Uplift Storm trilogy

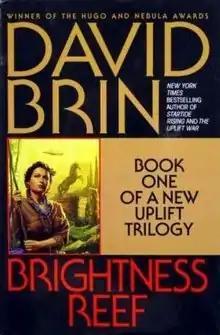
Cover of first edition (hardcover)

The "Uplift Storm" trilogy, also called "The Uplift Trilogy" is a series of novels set in David Brin's Uplift Universe. The entire trilogy is one long tale, with no gaps in the timeline between volumes.